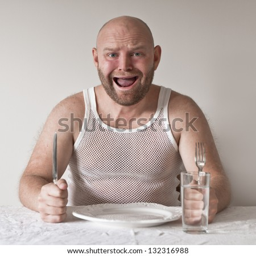
strange and hungry man with no food on his plate .